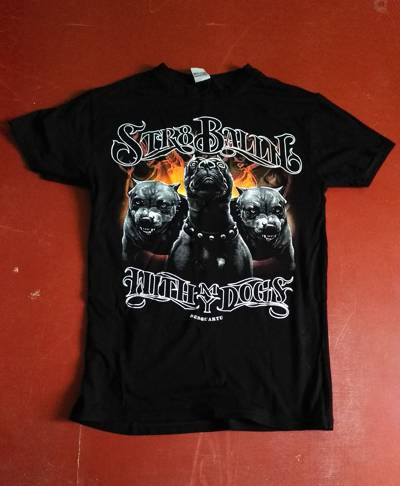
Waste category: clothes